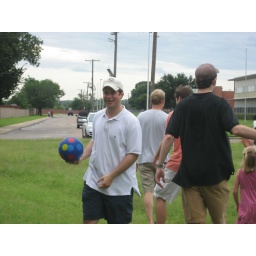
Carter gets ready to take the field in the championship kick ball game at the Calyx-Mercy Street Game Day